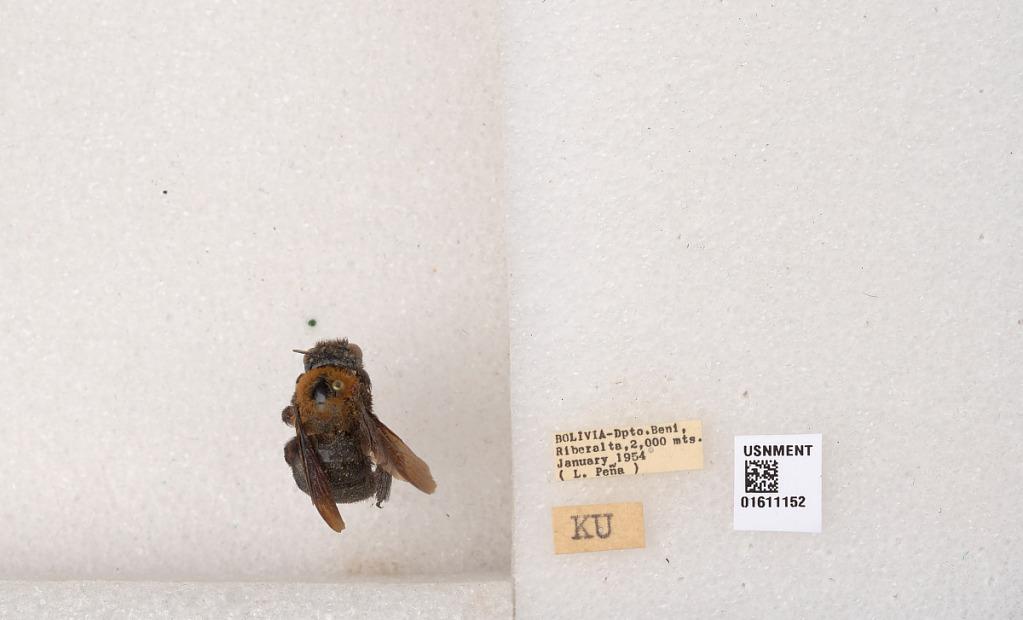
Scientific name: Xylocopa
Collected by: W. Rosenberg
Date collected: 1954-1-1
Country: Bolivia
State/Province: El Beni
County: Vaca Diez
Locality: Riberalta